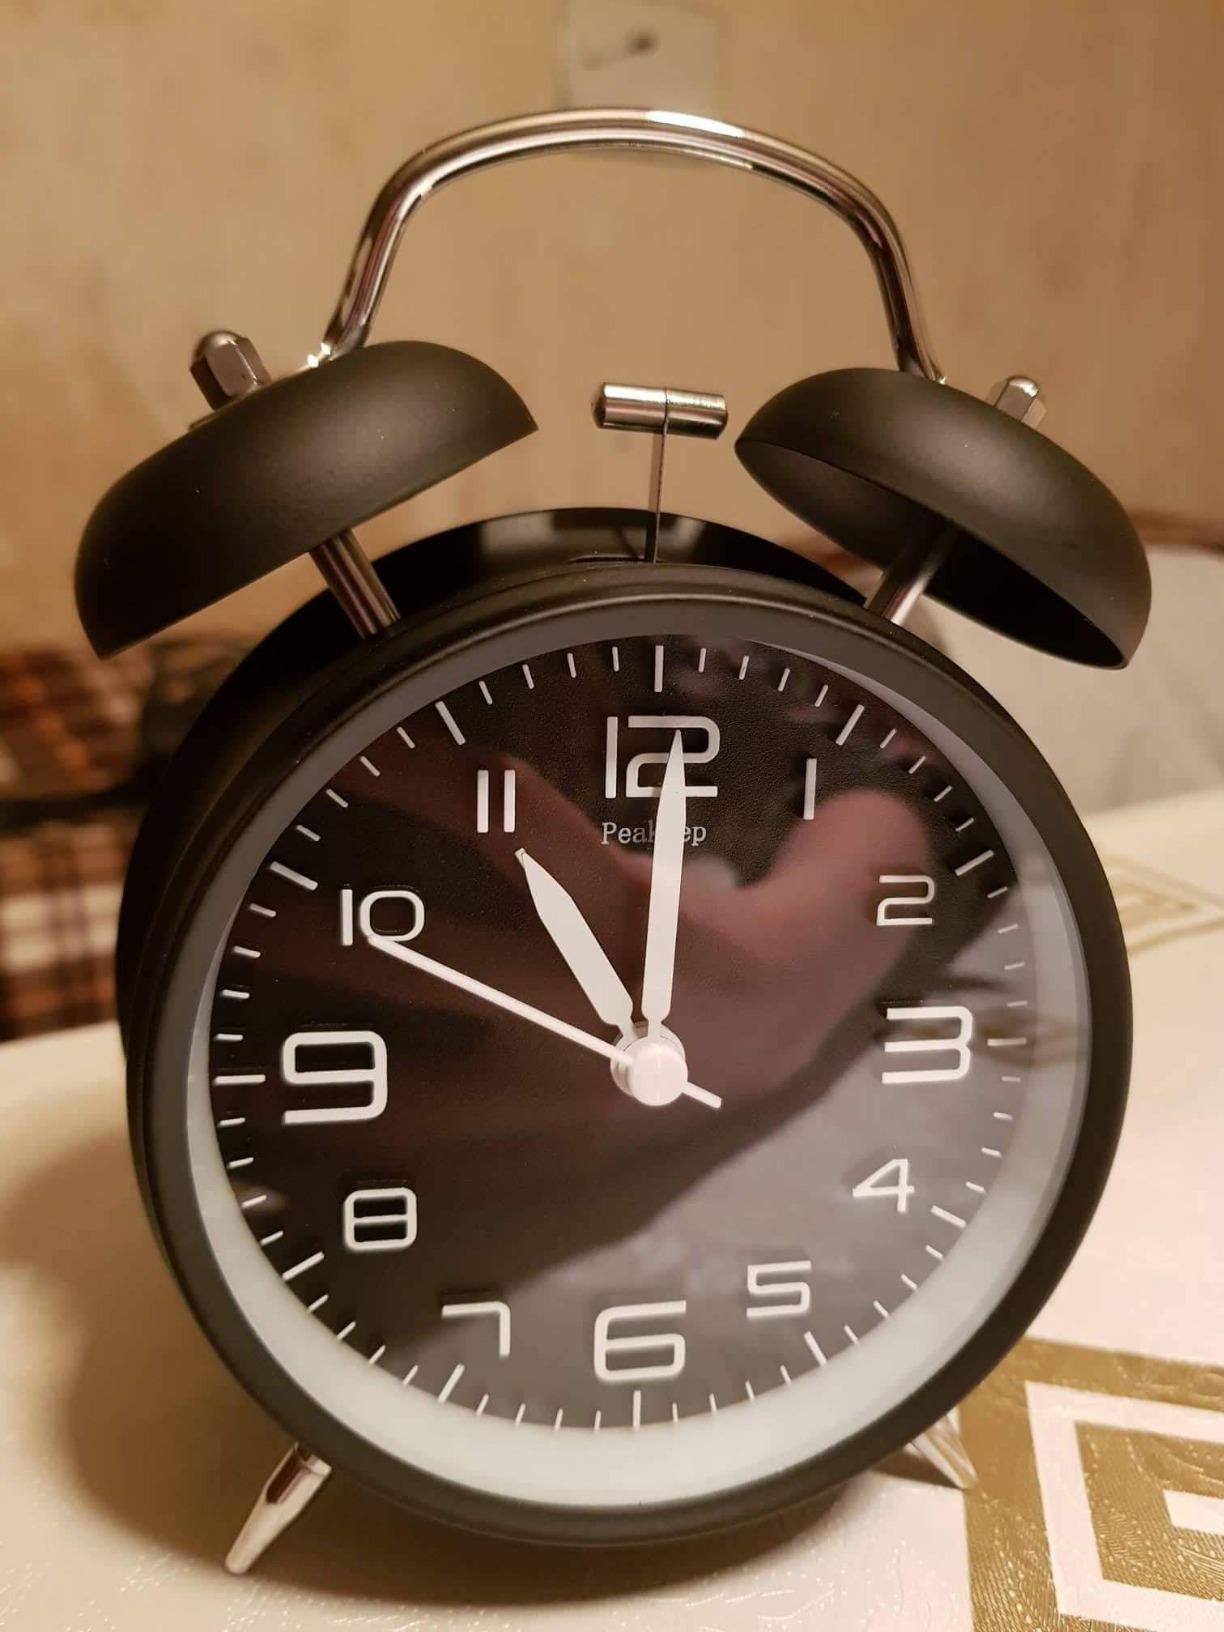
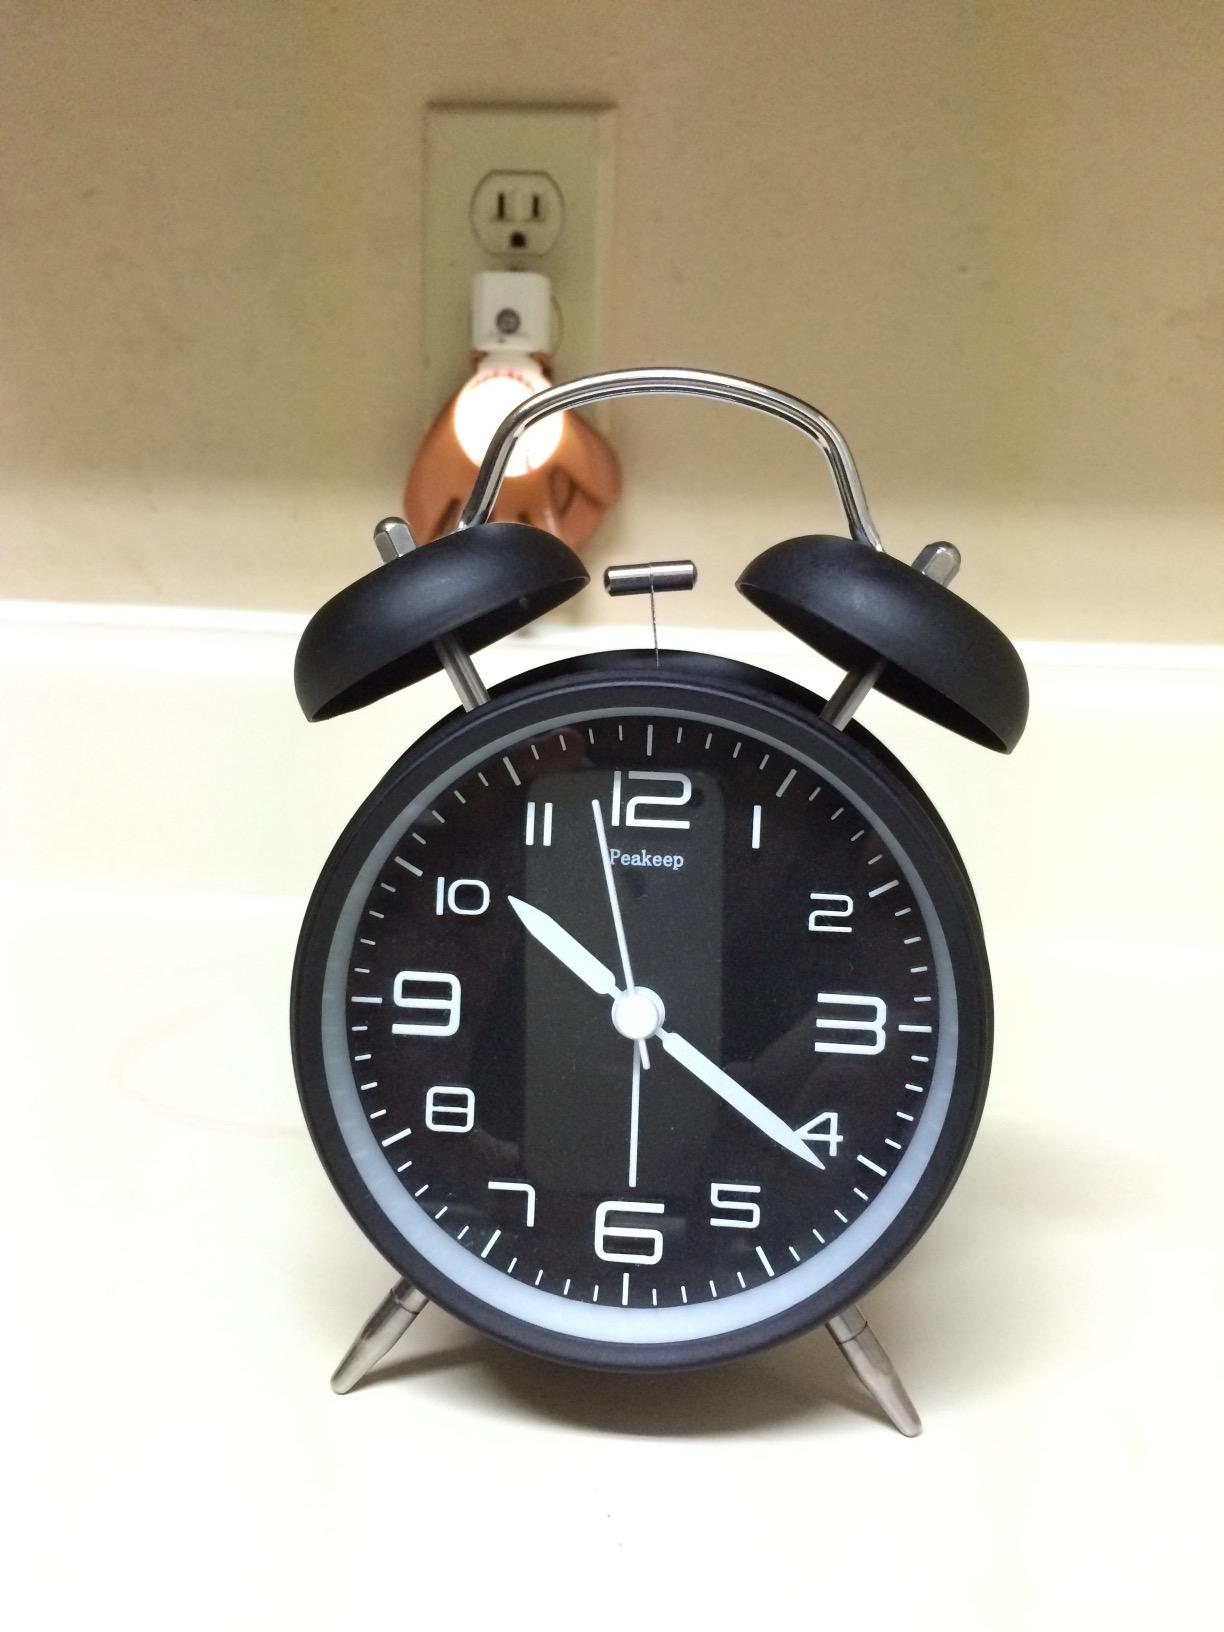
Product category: clock
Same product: yes